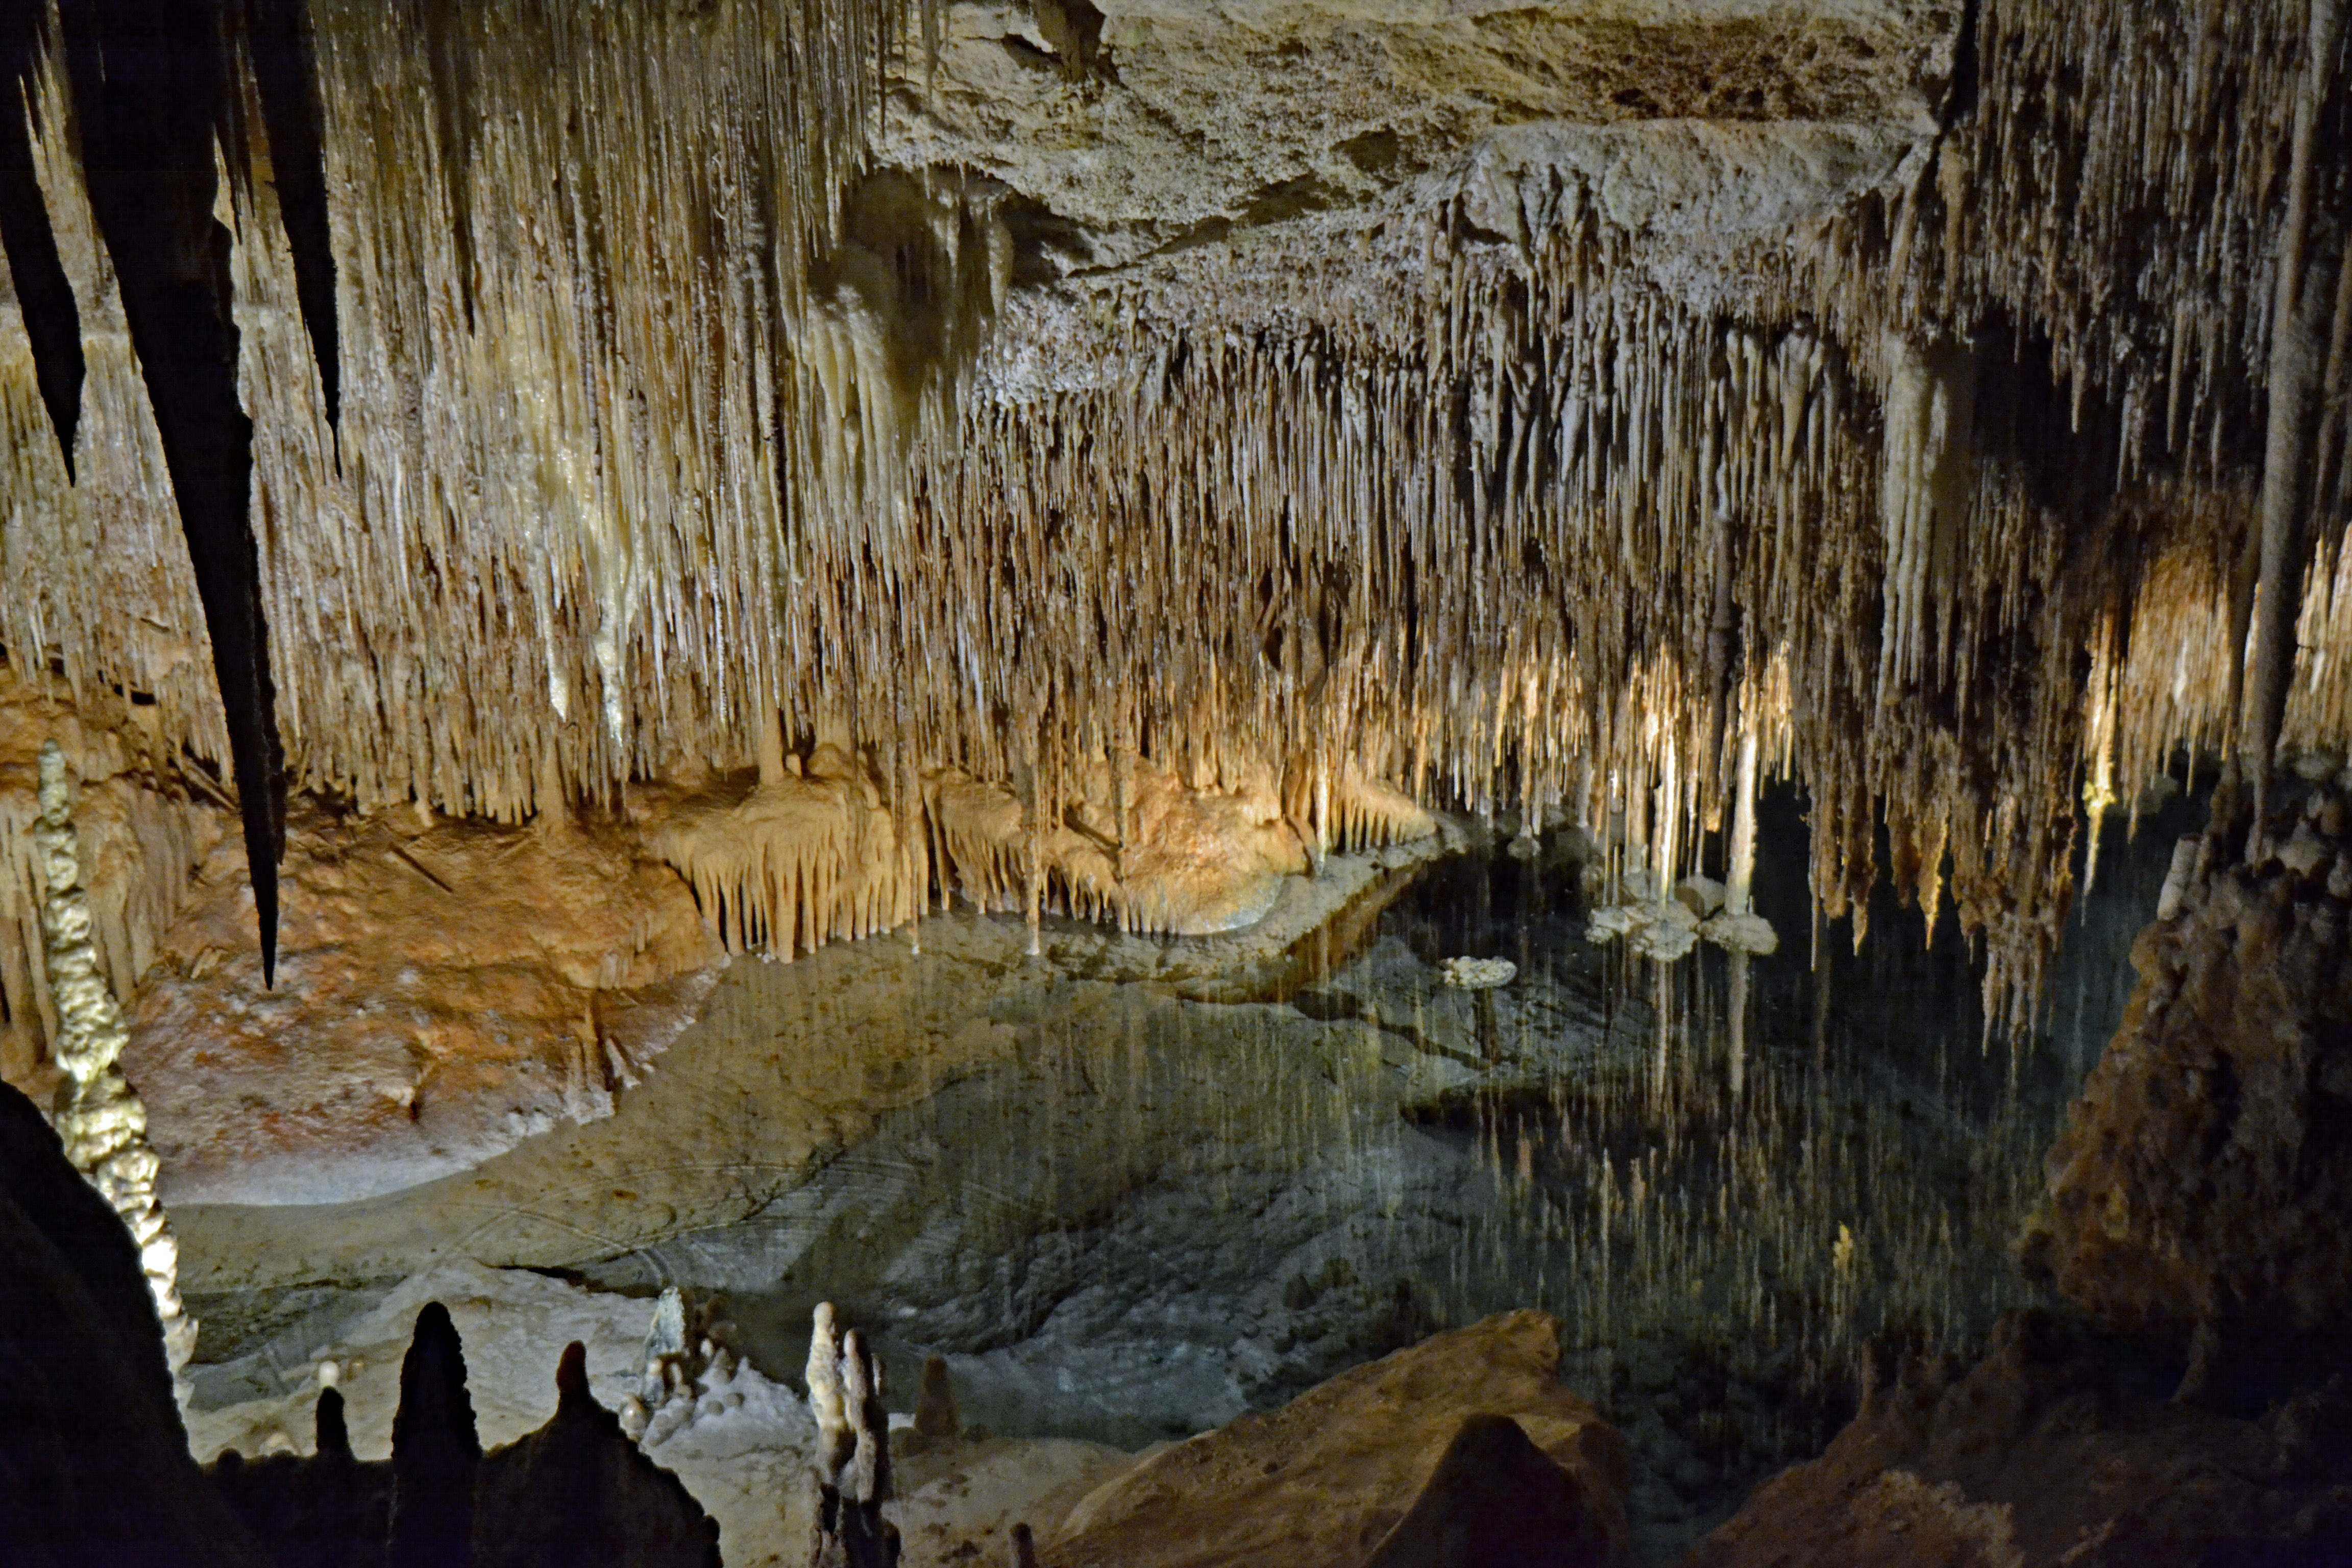
formation, cave, holiday, places of interest, spain, geology, mallorca, caving, stalagmite, stalactite, balearic islands, stalactite cave, speleothem, underground lake, drach, karst landforms